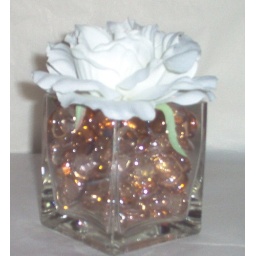
simplicity 6...orange rose in fish bowl